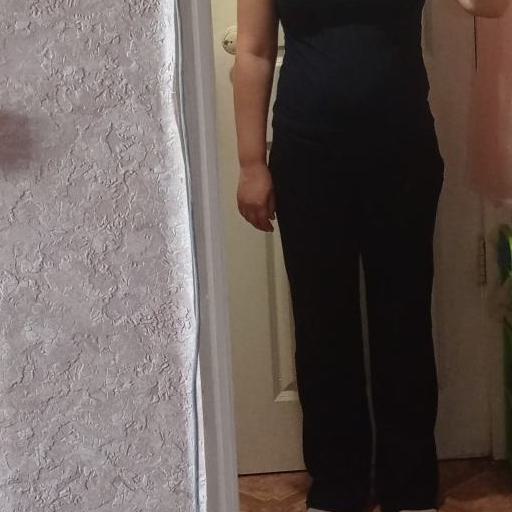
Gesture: no_gesture